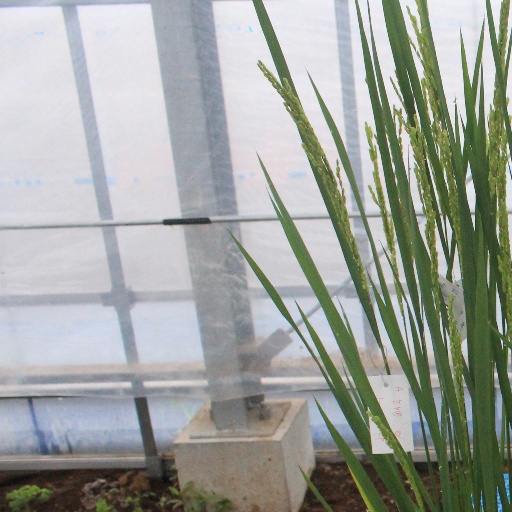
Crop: rice